Herbert Charles Wilson

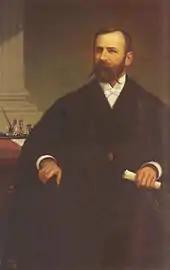
Wilson, appearing about age 40, in formal dress (including white tie) and robes of office. He holds a rolled up piece of paper in his left hand. A watch or locket is visible on a chain, dangling (most likely) from his neck.

Wilson was nominated by Hugh Cayley, a member of the Legislative Assembly of the Northwest Territories from Calgary, for speaker of the Assembly prior to the opening of the first session, on October 31, 1888. It was commonly assumed that James H. Ross would be the first speaker, but Wilson's name was mentioned for the position and it was decided to hold a vote. After the first three ballots ended in ties, Ross called upon his supporters to vote for Wilson, who was then elected unanimously.